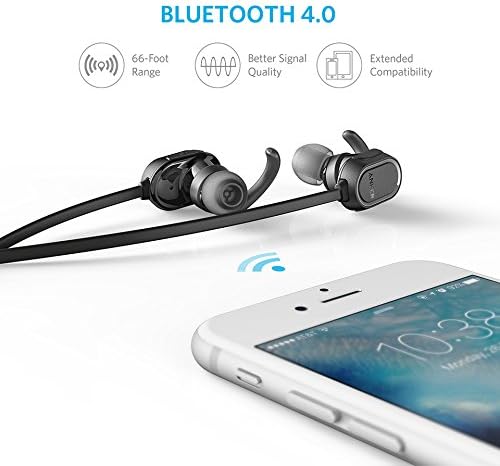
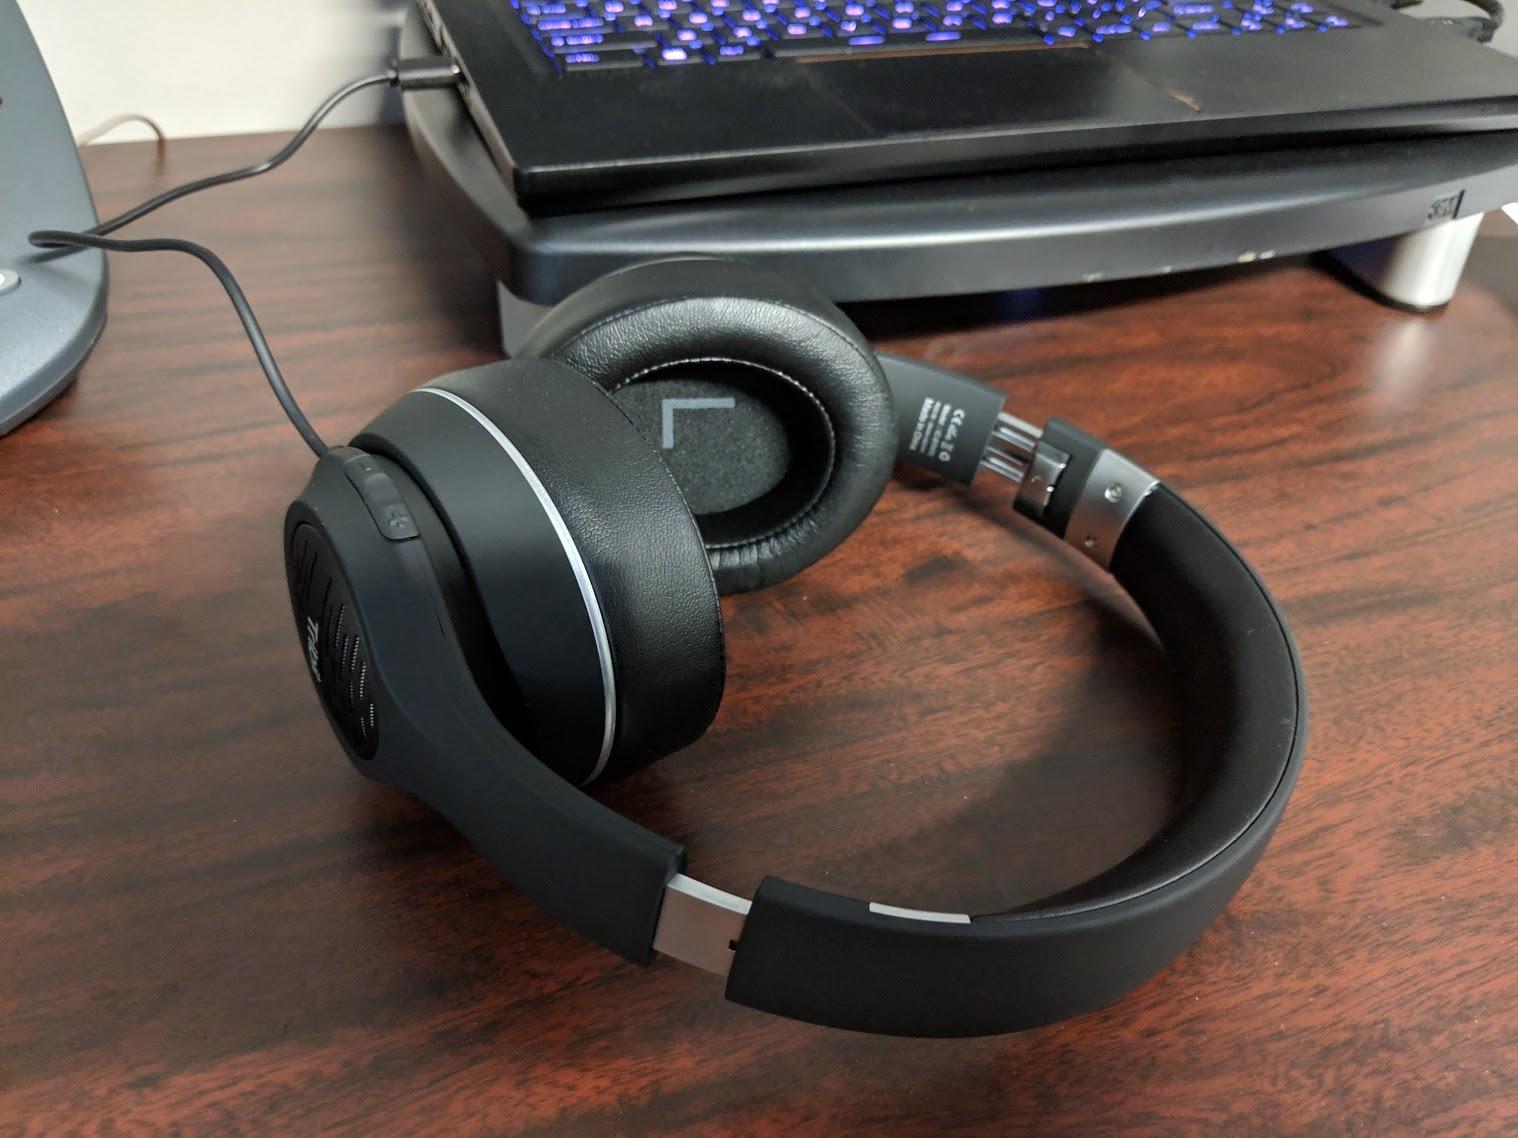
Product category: headphones
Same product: no